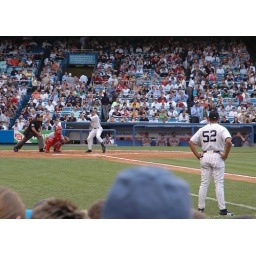
the best seats in the house that ruth built i have been seated in for quite some time.